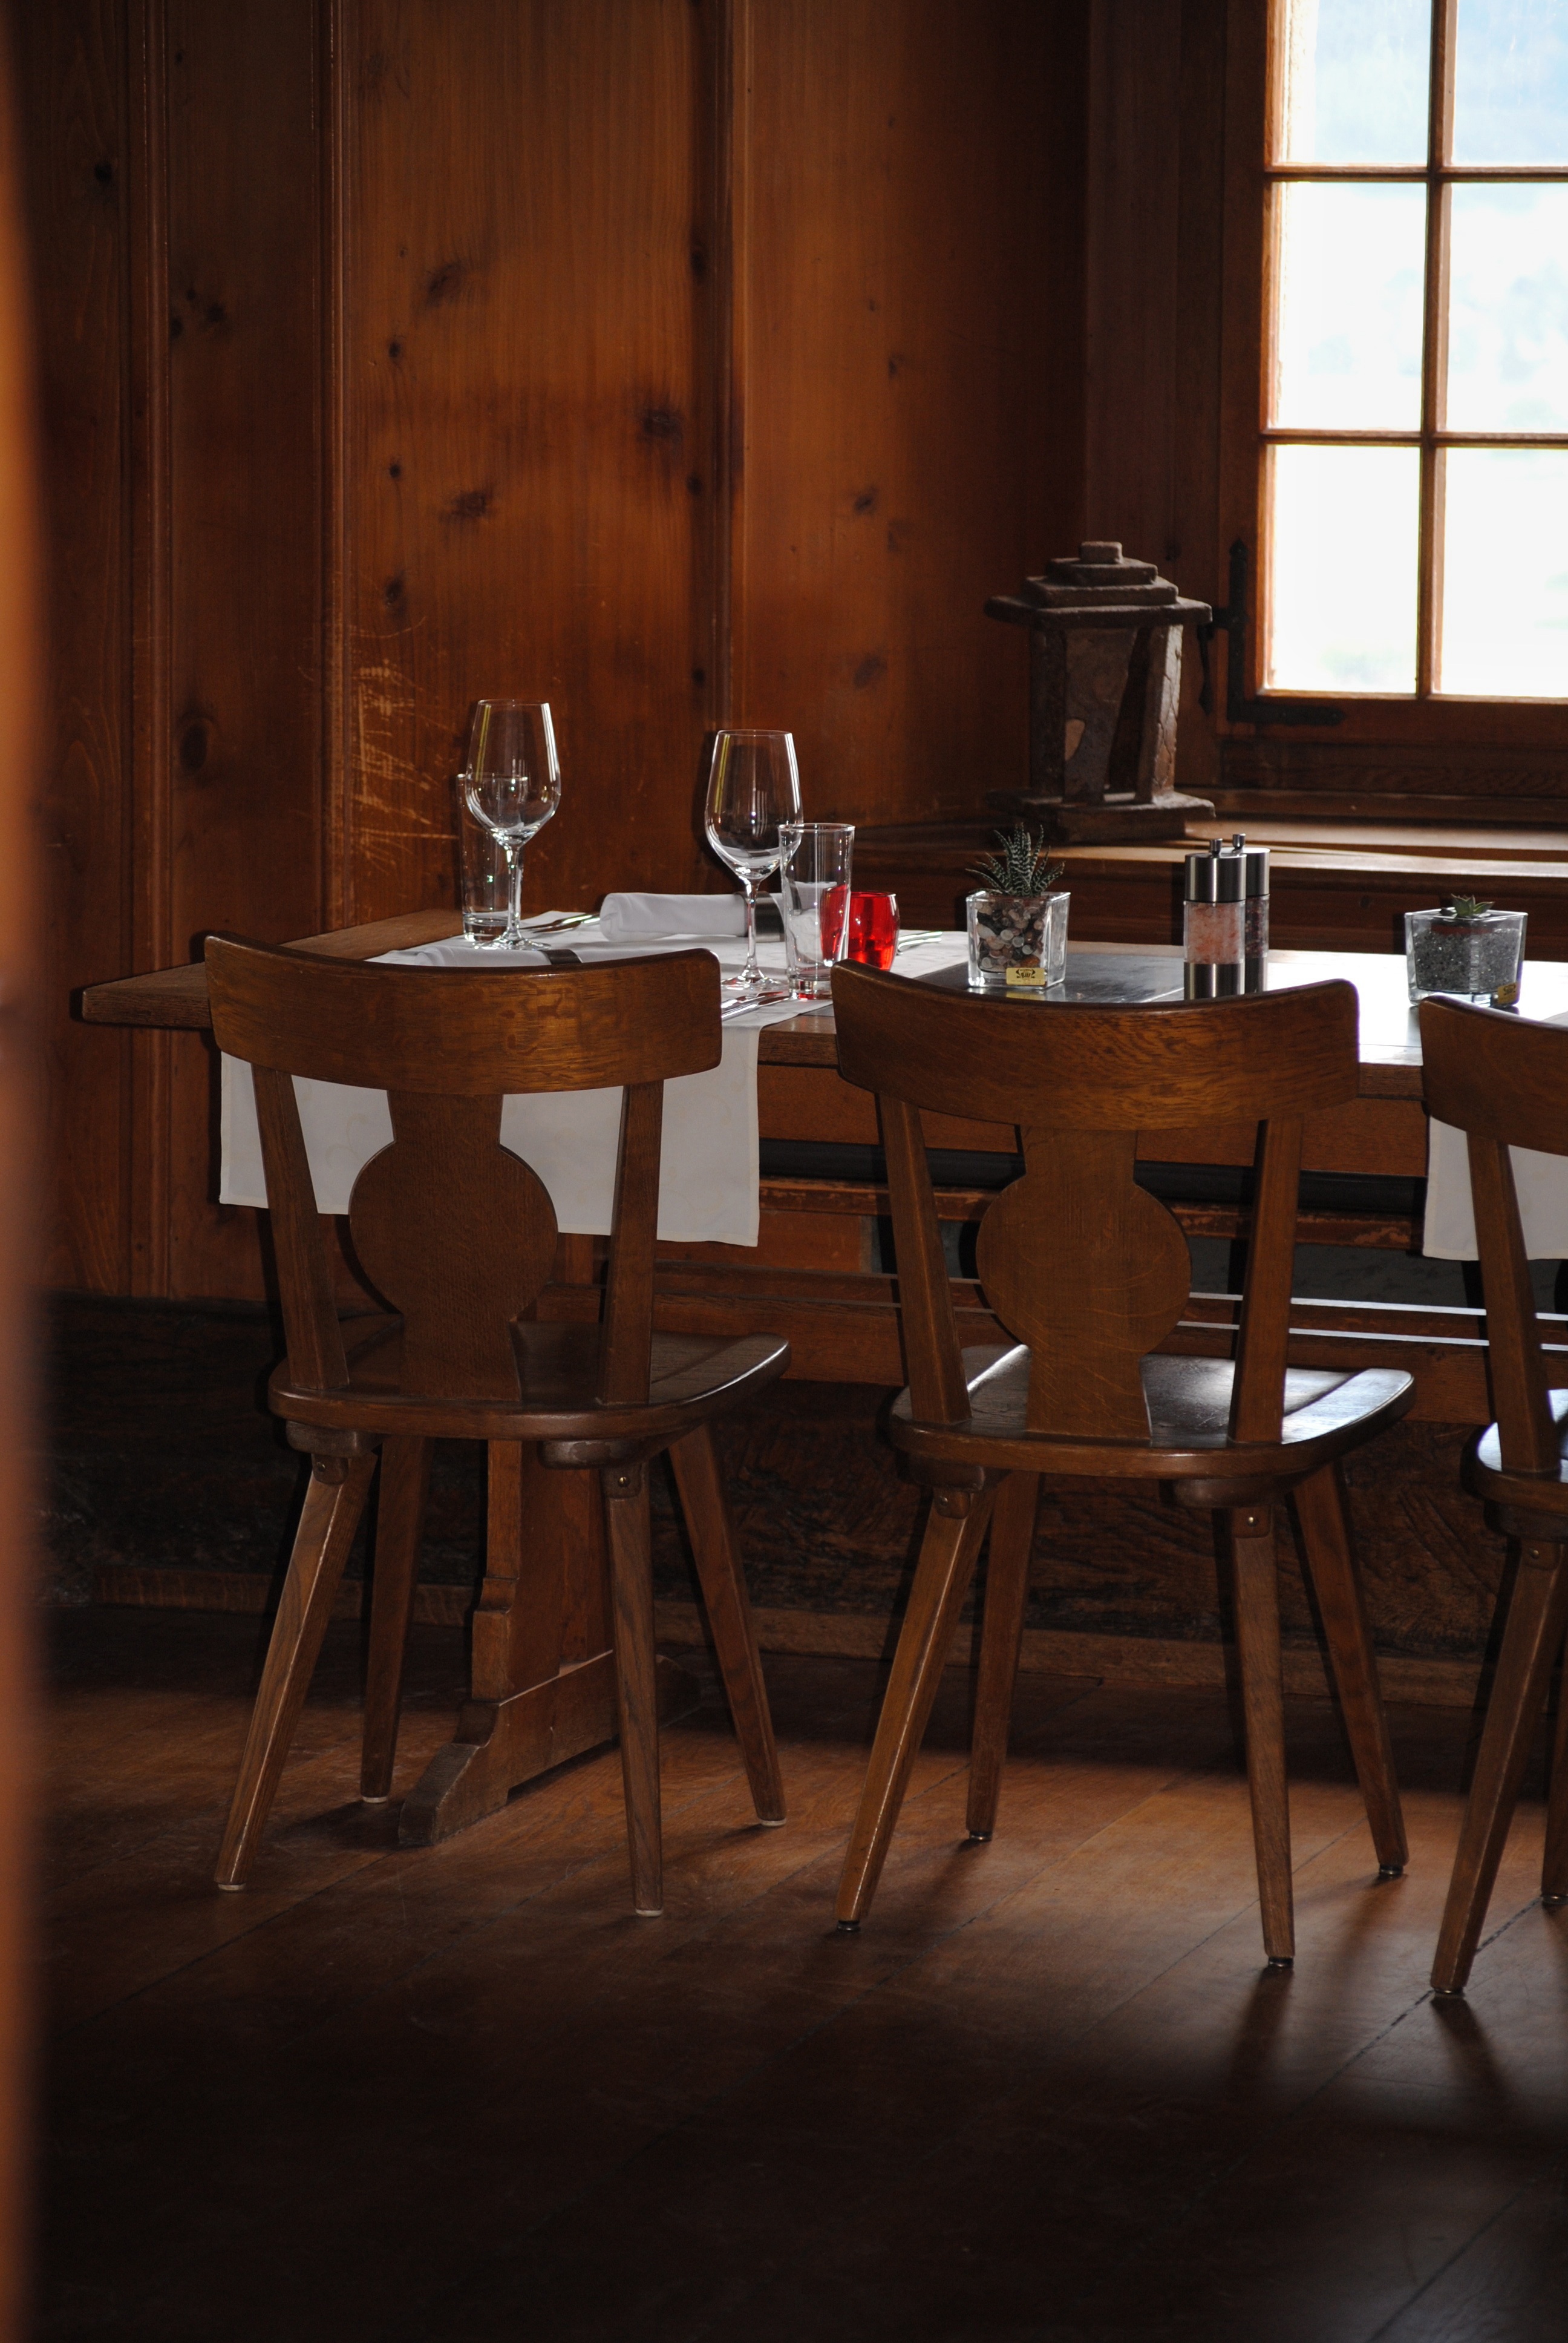
table, wood, chair, floor, restaurant, home, rustic, furniture, room, lighting, interior design, design, switzerland, wine glasses, dining room, gedeckter table, guest room, closed habsburg